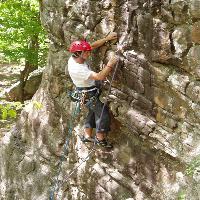
Weather: sun or clear